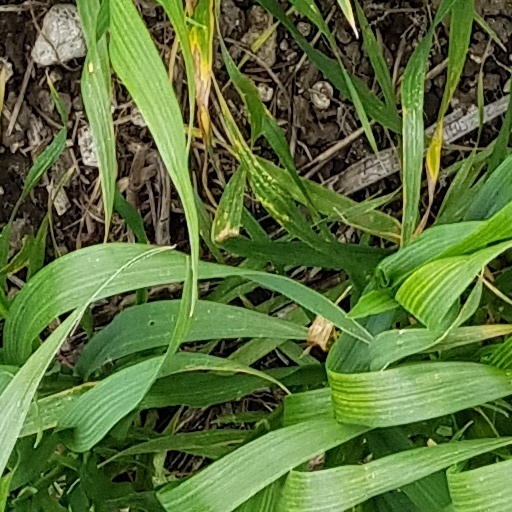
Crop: wheat